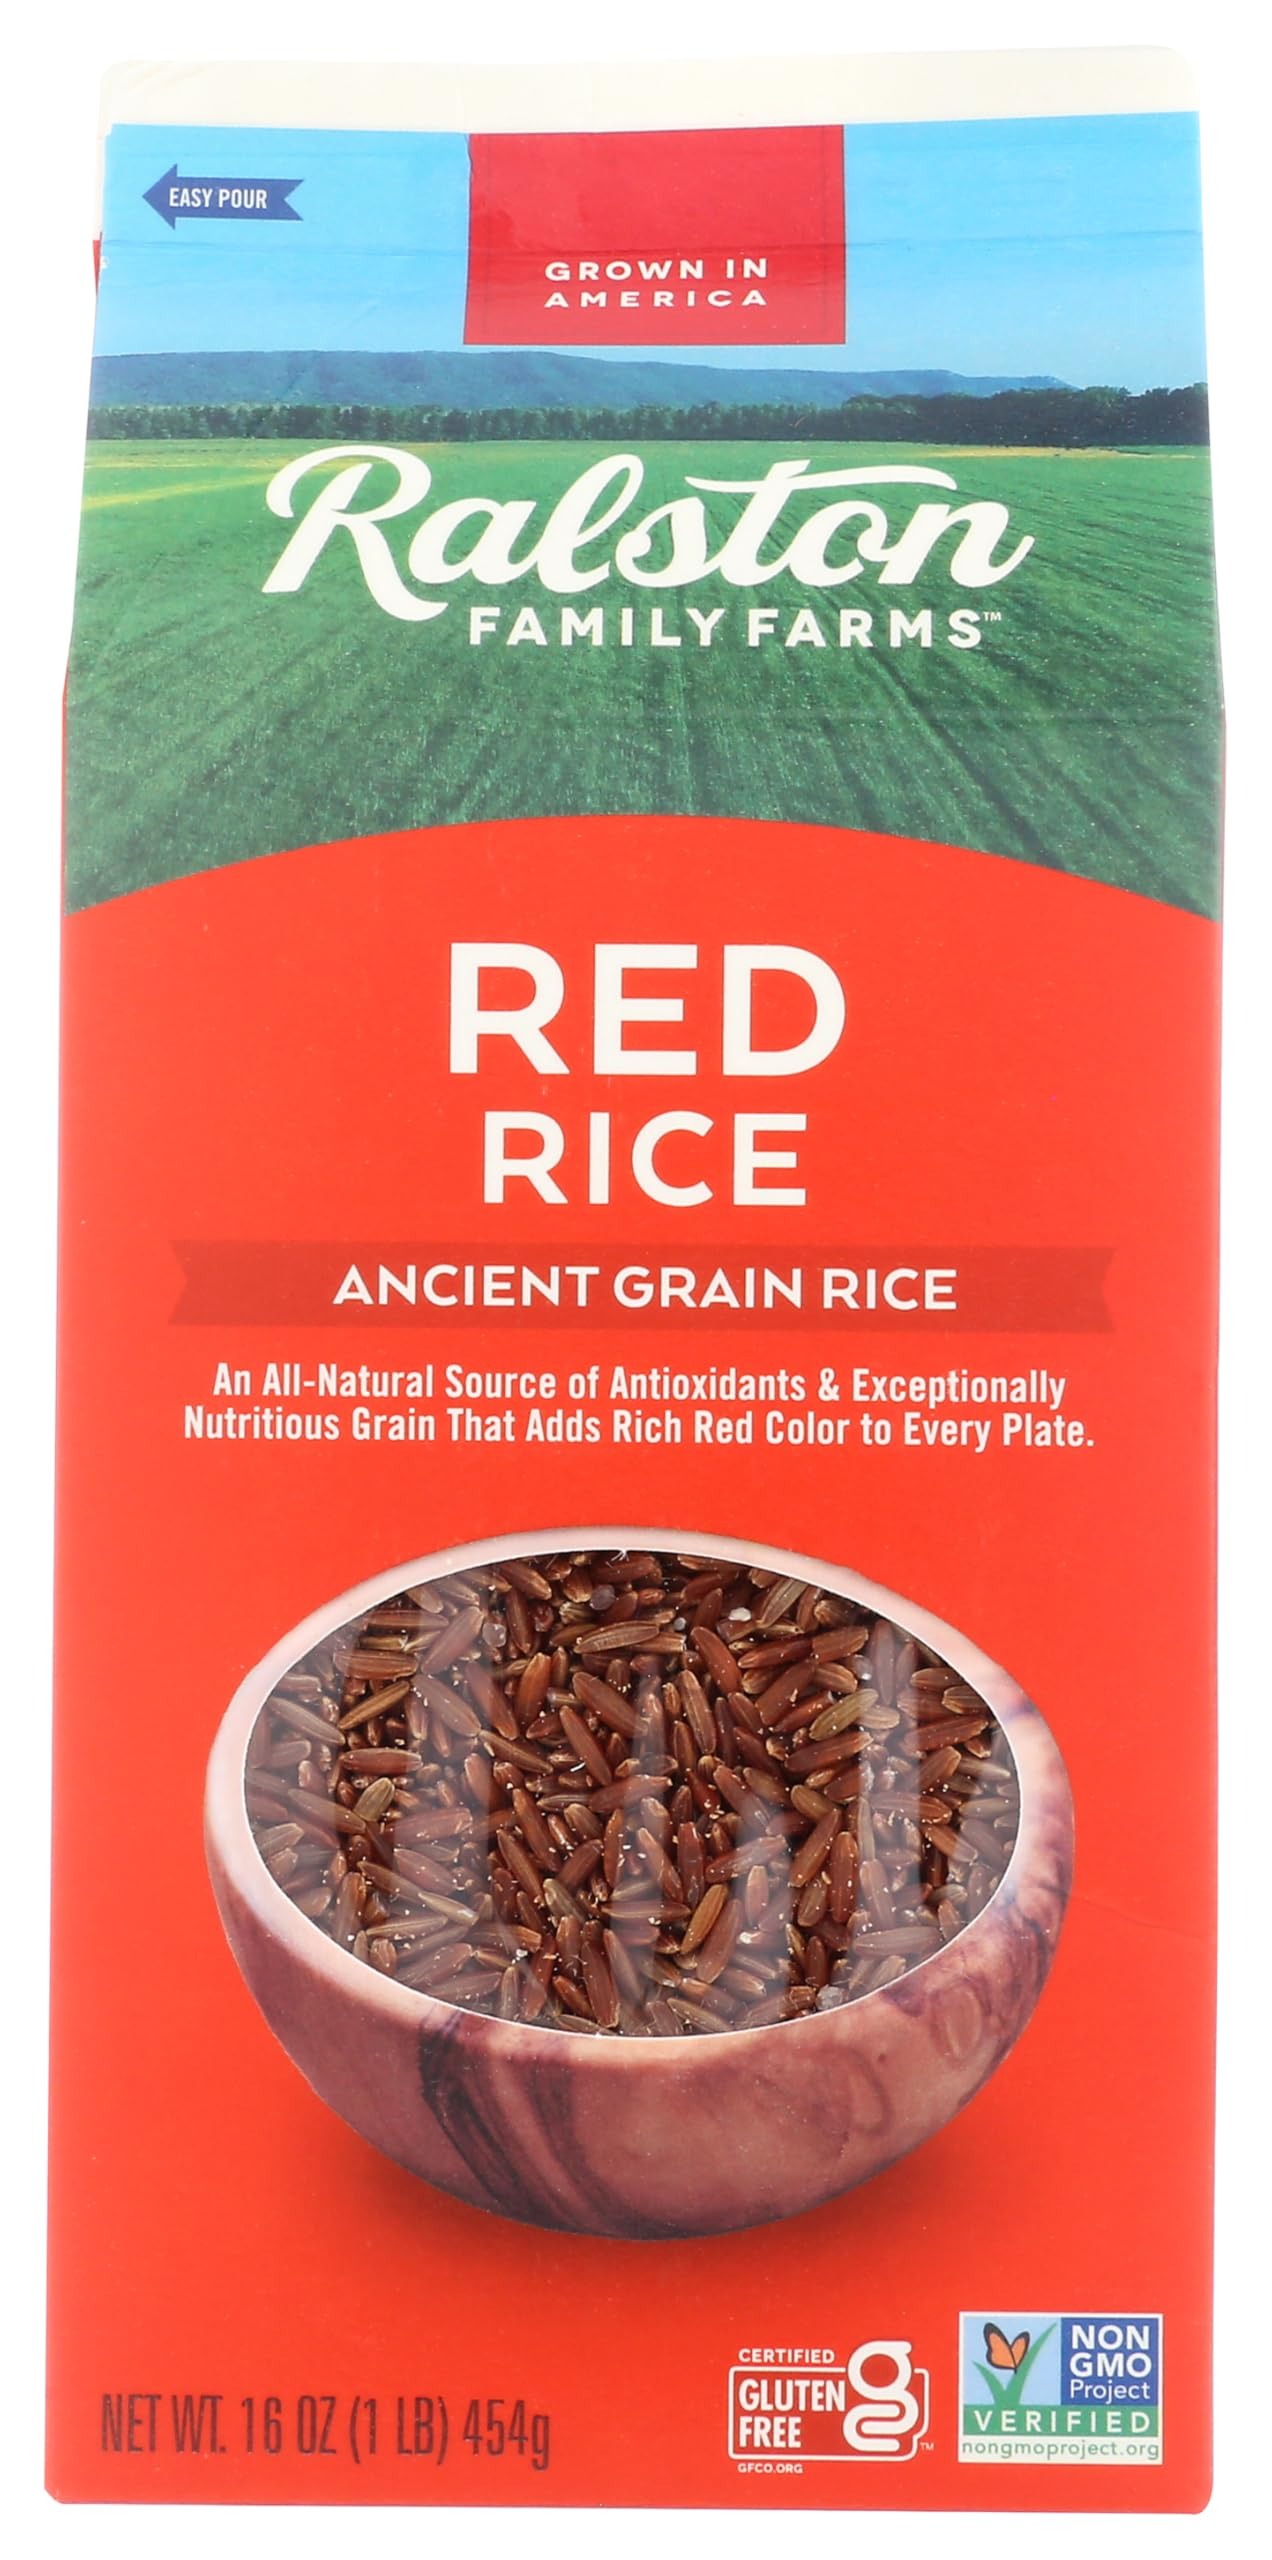
Item Name: Ralston Family Farms Red Rice, 16 OZ
Product Description: American-farmed whole-grain red rice. Certified gluten free. 100% whole grain or more per serving. wholegrainscouncil.org. Non-GMO Project verified. nongmoproject.org. Family farms. An all-natural source of antioxidants & exceptionally nutritious grain that adds rich red color to every plate. Our Mission: Our focus is to provide the best tasting, highest-quality rice available using sustainable, regenerative farming practices. Our work gives back - to the land, to future generations, and to our communities, helping to end food insecurity across the United States. Did you know? A. Ancient red rice contains the same antioxidants found in dark chocolate! B. One acre of rice land can produce up to 50,000 servings of rice. Meet the Ralston Family. The Ralston Family calls Arkansas River Valley home. Our artisan products our generational family farm. We are honored to be a brand you can trust! www.ralstonfamilyfarm.com. Find out more! World Wide Web: RalstonFamilyFarms.com. Yes! I want recipe ideas! Stay in Touch: customerservice(at)ralstonfamilyfarms.com. Visit our website for tips and delicious recipes - www.ralstonfamilyfarm.com. Giving back to our land. At Ralston Family Farms, we practice regenerative farming to improve soil health and increase resilience to climate change. Sustainably farmed our land is irrigated by the Arkansas River - a safe, reliable, and renewable source that doesn't deplete the aquifer. 100% traceable all of our rice is grown, milled, and packaged on our family farm. We can track each carton from seed to spoon! Recyclable & biodegradable package. Easy to use, store, and pour! Grown in America. American grown. Made in the U.S.A.
Value: 16.0
Unit: Ounce

Price: 28.84